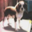
Label: dog